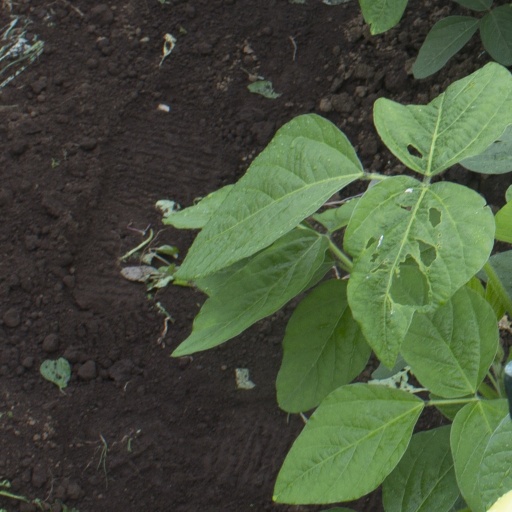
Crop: soybean